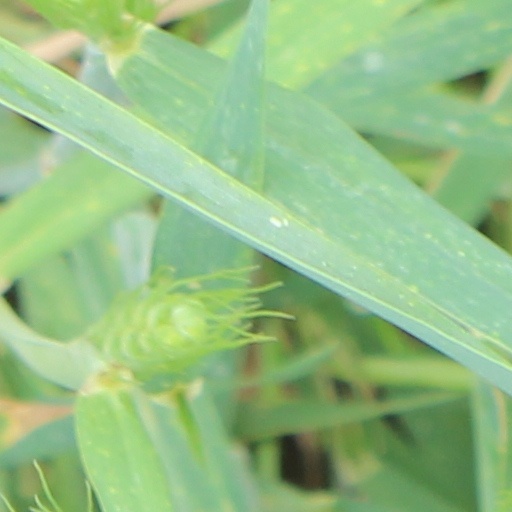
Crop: wheat